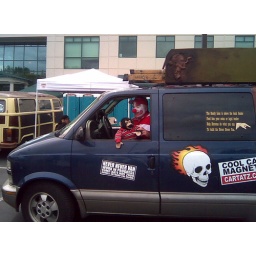
Clown and monkey puppet in van